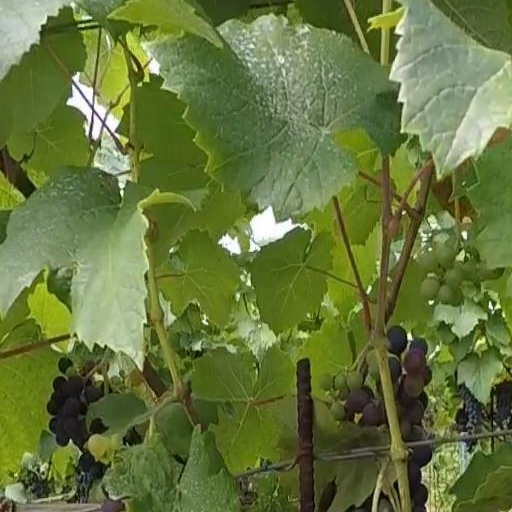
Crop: grape